V. K. Munusamy

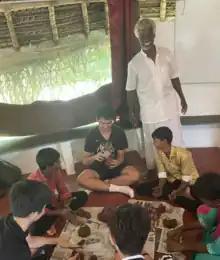
Munusamy hosting a terracotta crafts session with students in Puducherry. Ganeshas, Tsunami Ganeshas, Elephants and Horses are among the figures he teaches students to make.

V. K. Munusamy also known as V. K. Munusamy Krishnapakthar is an Indian Terracotta artist. He won Padma Shri award in the year 2020 for his work in the field of Terracotta Artistry. Munusamy is credited with numerous world recognized works of art, including the world's tallest terracotta horse measuring 17 ½ feet installed in American International School, Chennai.